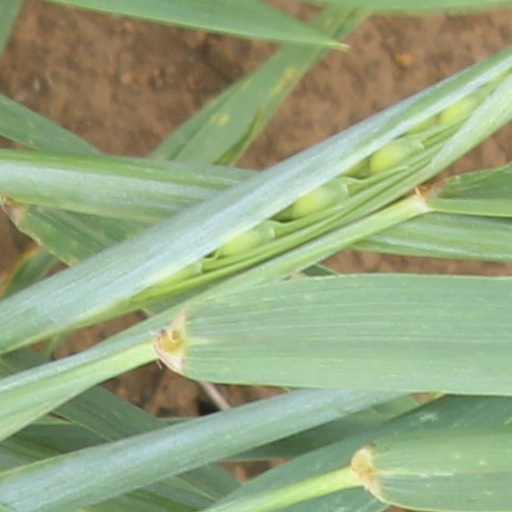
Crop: wheat